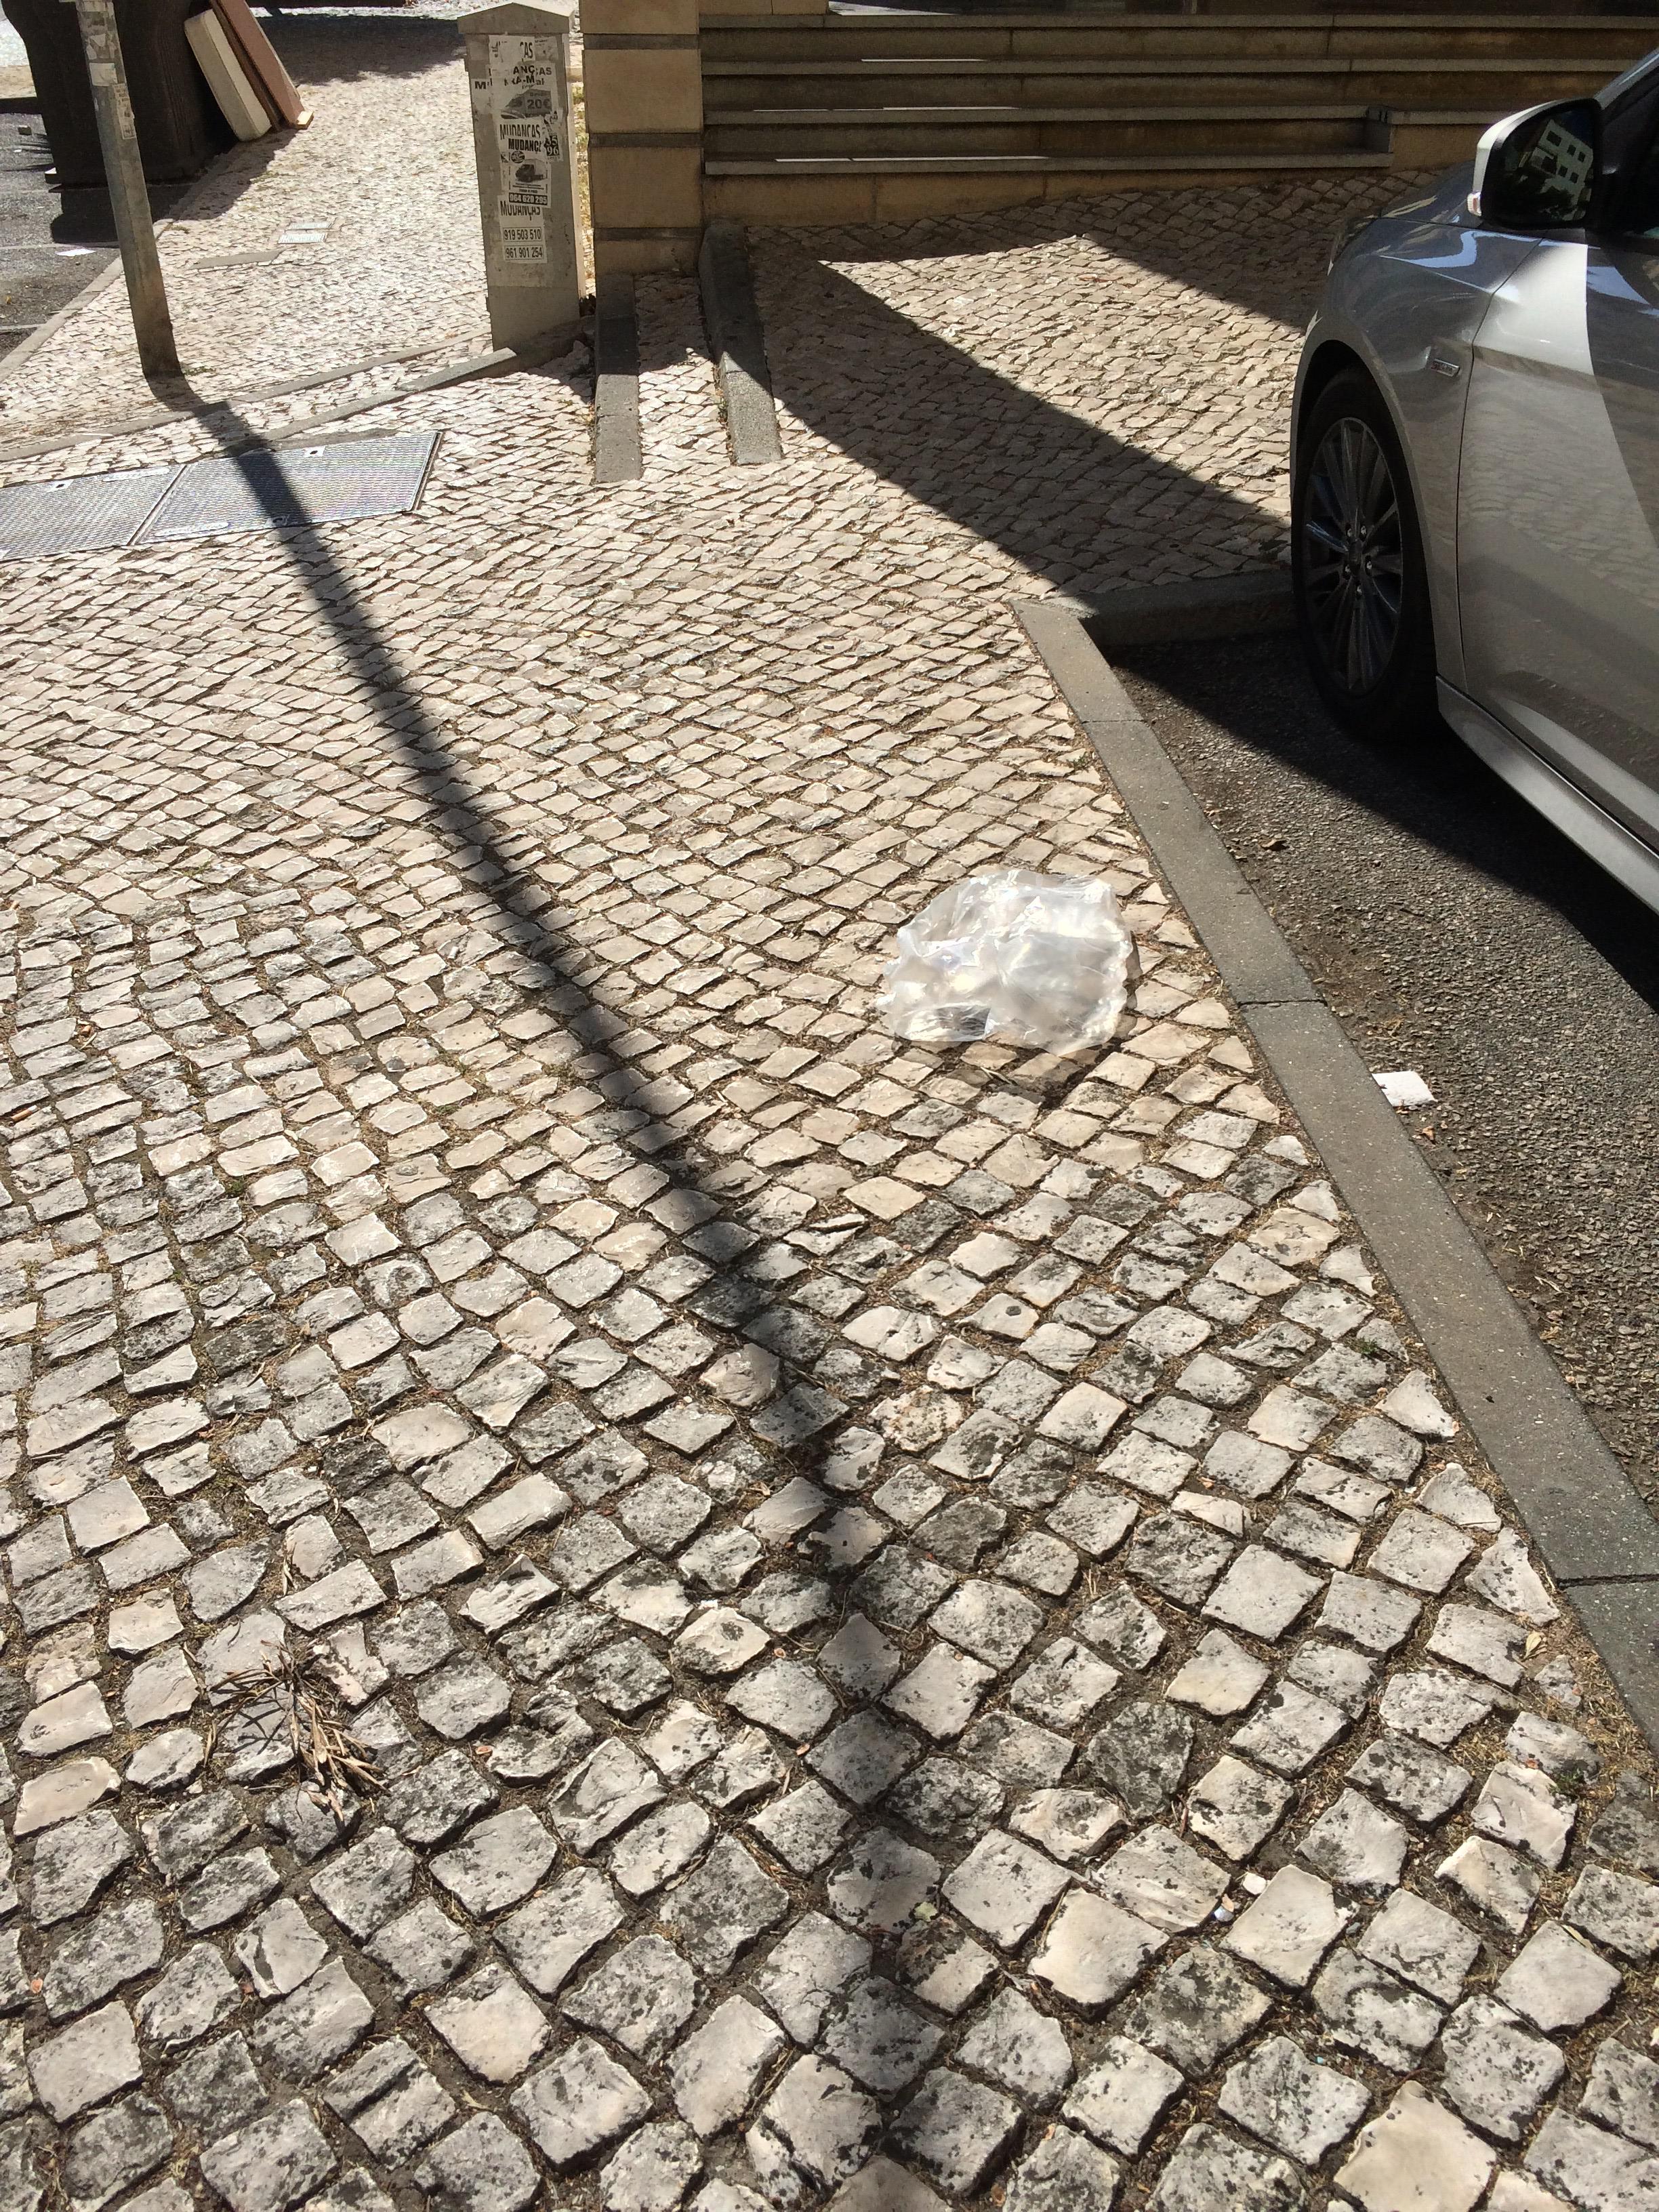
Object: Plastic film (Plastic bag & wrapper)

Object: Unlabeled litter (Unlabeled litter)

Object: Unlabeled litter (Unlabeled litter)